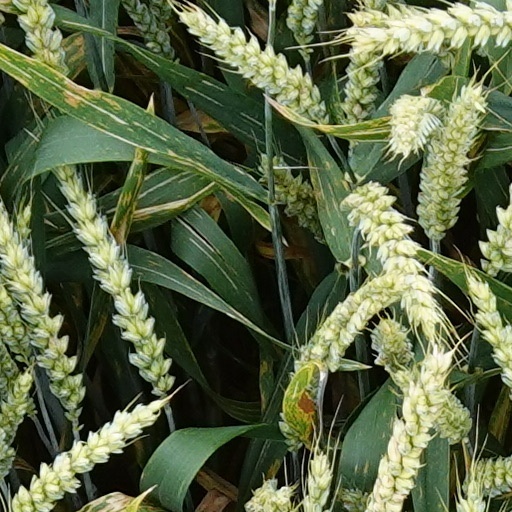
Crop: wheat